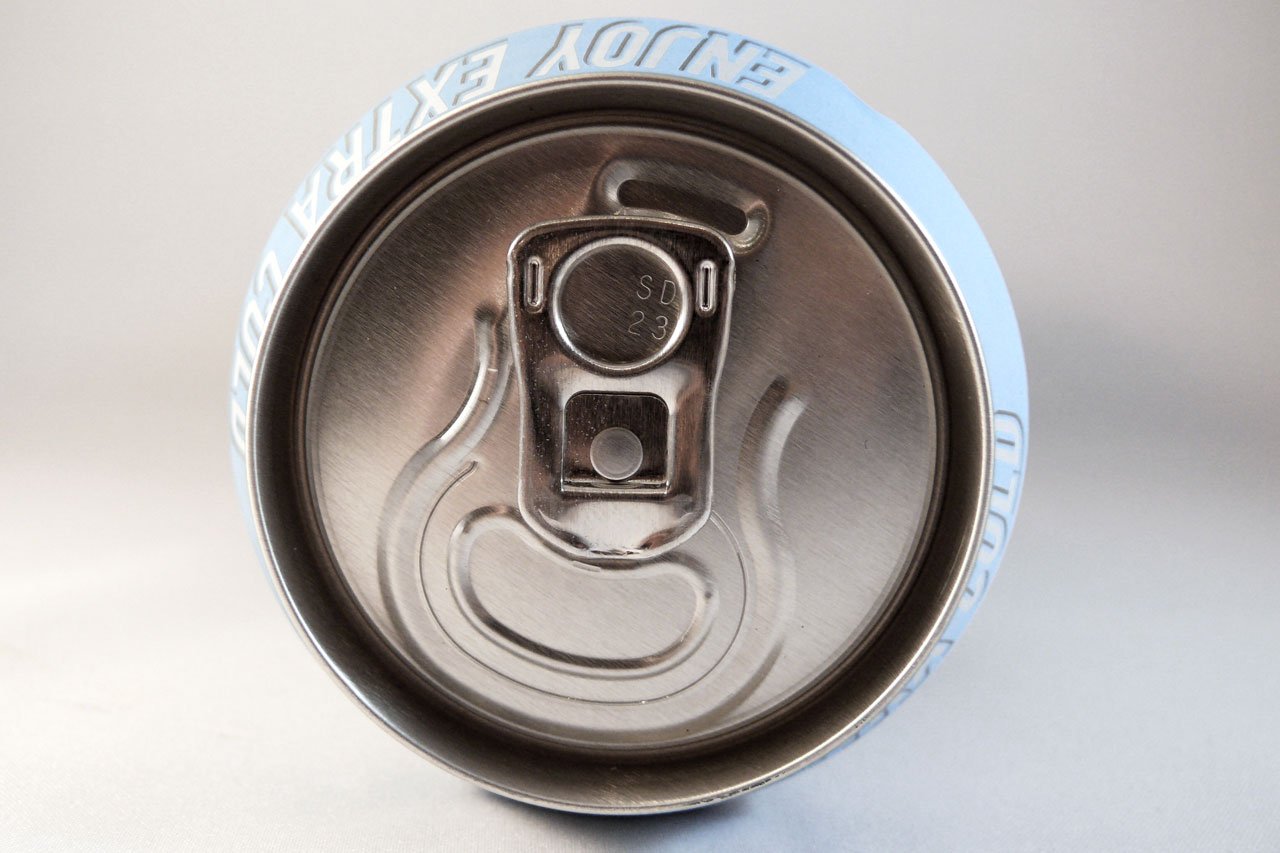
people, white, wheel, spoke, steering wheel, beer, alcohol, can, rim, hubcap, pub, cider